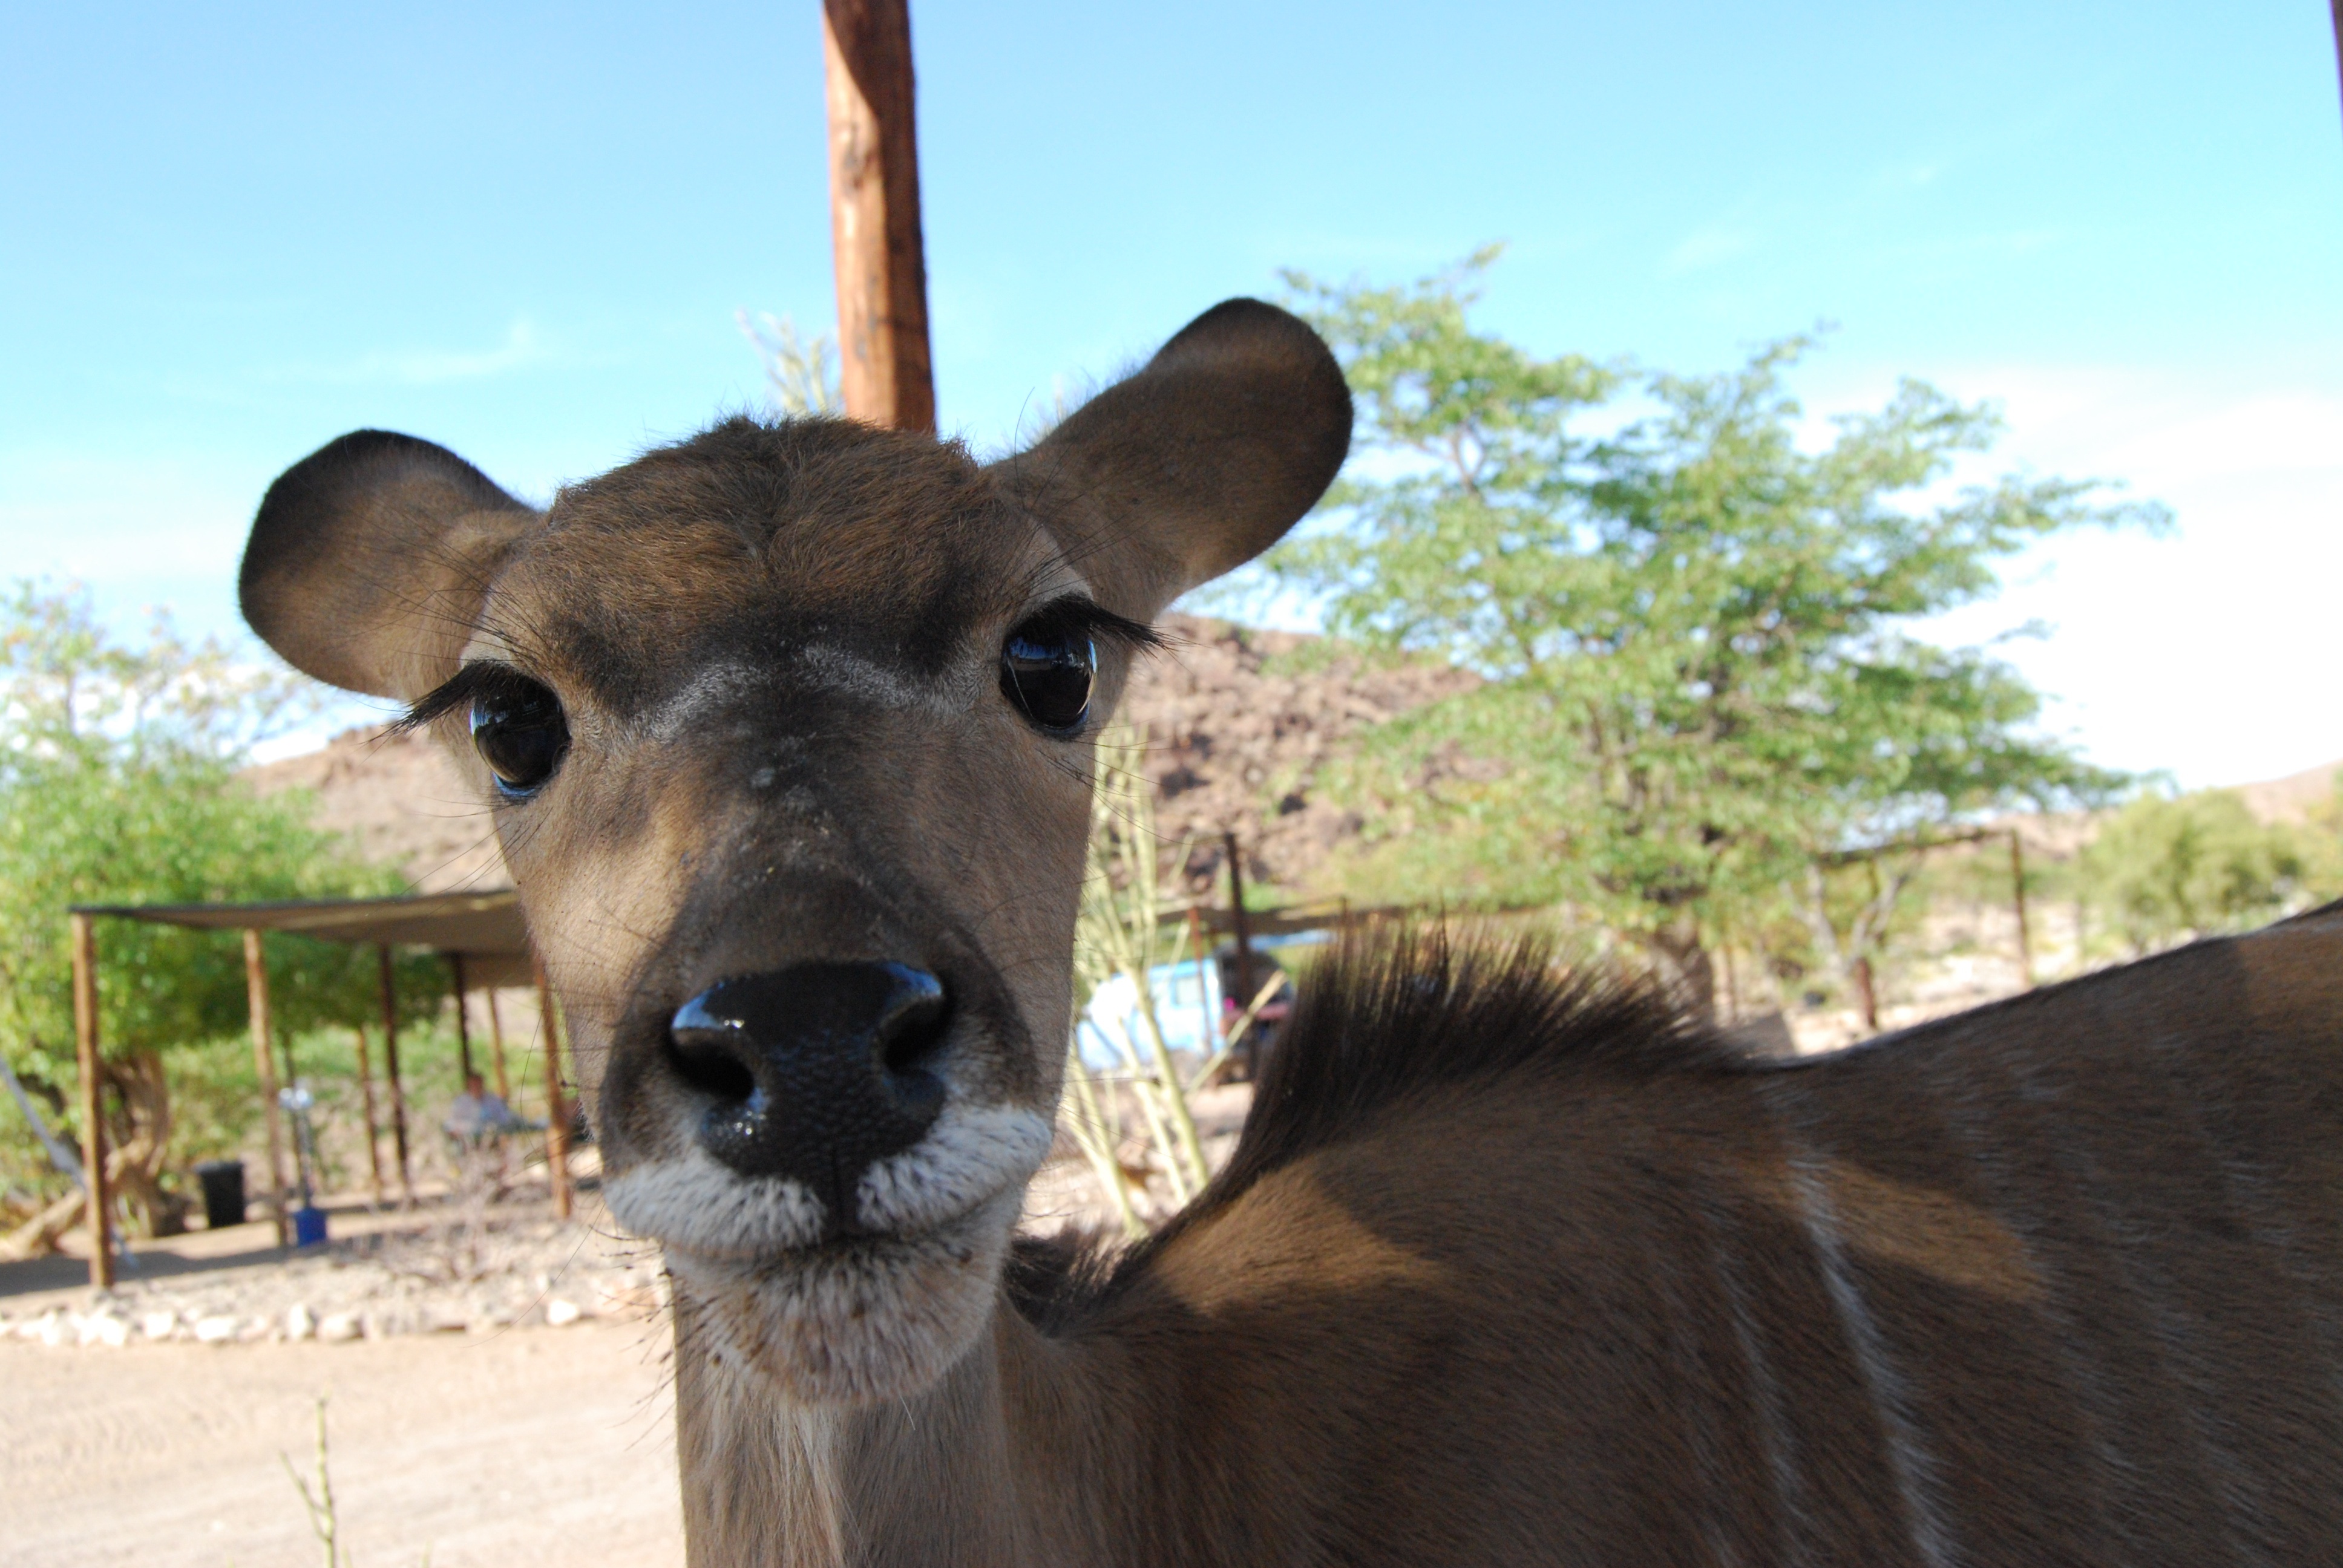
animal, deer, mammal, fauna, face, nose, eyes, reindeer, vertebrate, beauty, see, kudu, gentle, eyelashes, white tailed deer, cattle like mammal, animal eyes